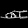
Label: Sandal